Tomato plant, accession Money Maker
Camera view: bottom (45 deg); turntable rotation: 330 degrees
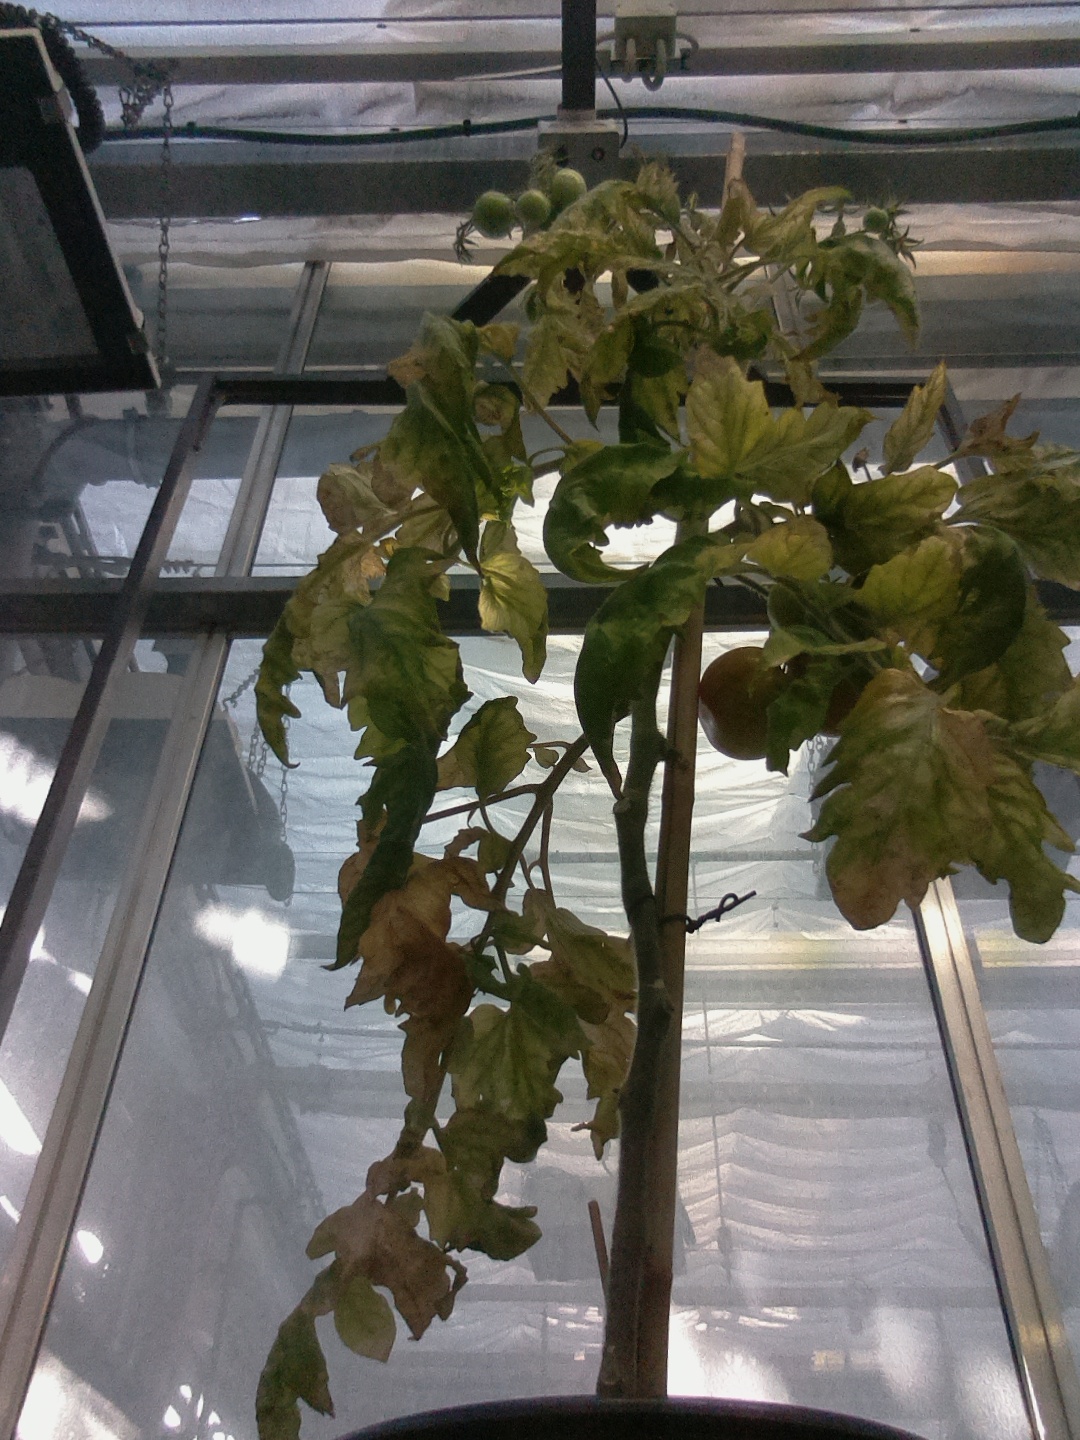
BBCH growth stage 82: 20%-30% of fruits show typical fully ripe color